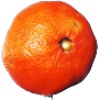
Label: clementine